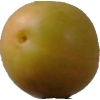
Label: cherry_wax